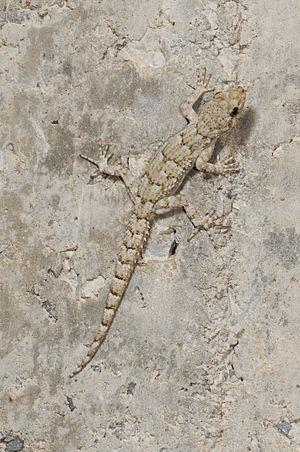
Mediodactylus kotschyi est une espèce de geckos de la famille des Gekkonidae.